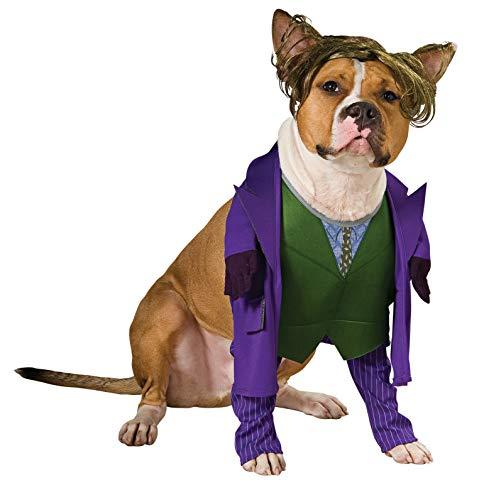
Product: Batman The Dark Knight Joker Large Pet Costume
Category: Pet Supplies | Dogs | Apparel & Accessories | Costumes
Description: Joker pet costume includes wig, jacket with faux arms, screen printed shirt and pin-striped pants for pet's front legs.
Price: $18.80
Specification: Product Dimensions:         10 x 2 x 20 inches    |Shipping Weight: 4 ounces (View shipping rates and policies)|ASIN: B002GWUDZW|Item model number: 885953L|    #2633    in Dog Costumes